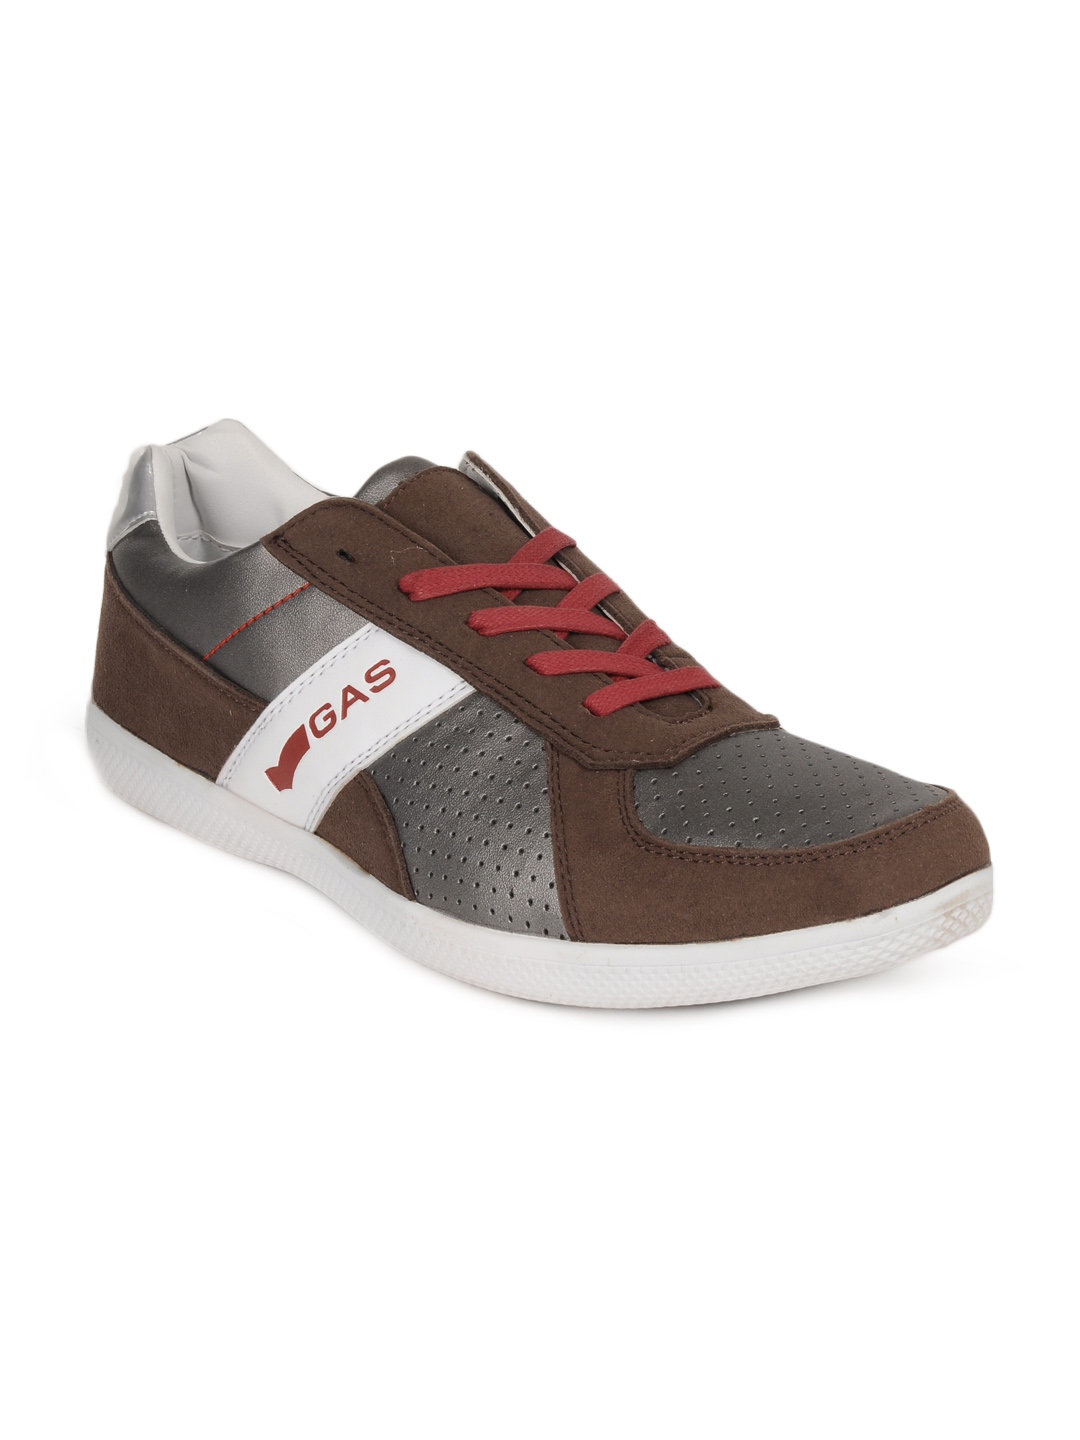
GAS Men Grey & Brown Caddy Sneakers
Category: Footwear / Shoes / Casual Shoes
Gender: Men
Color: Grey
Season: Summer 2013
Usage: Casual